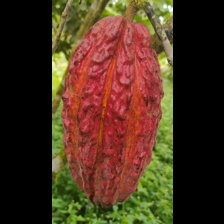
Label: sana